Colewort Barracks

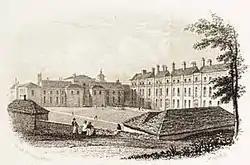
Colewort Barracks

Colewort Barracks was a military installation at Portsmouth, Hampshire. It was also known as St Mary's Barracks, having been built on land pertaining to the Conventual Church of St Mary Colewort.